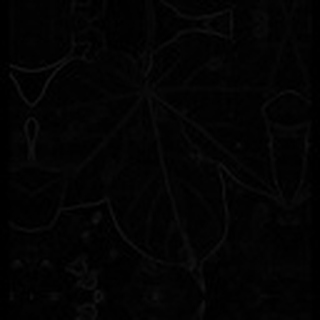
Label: cotton_target_spot